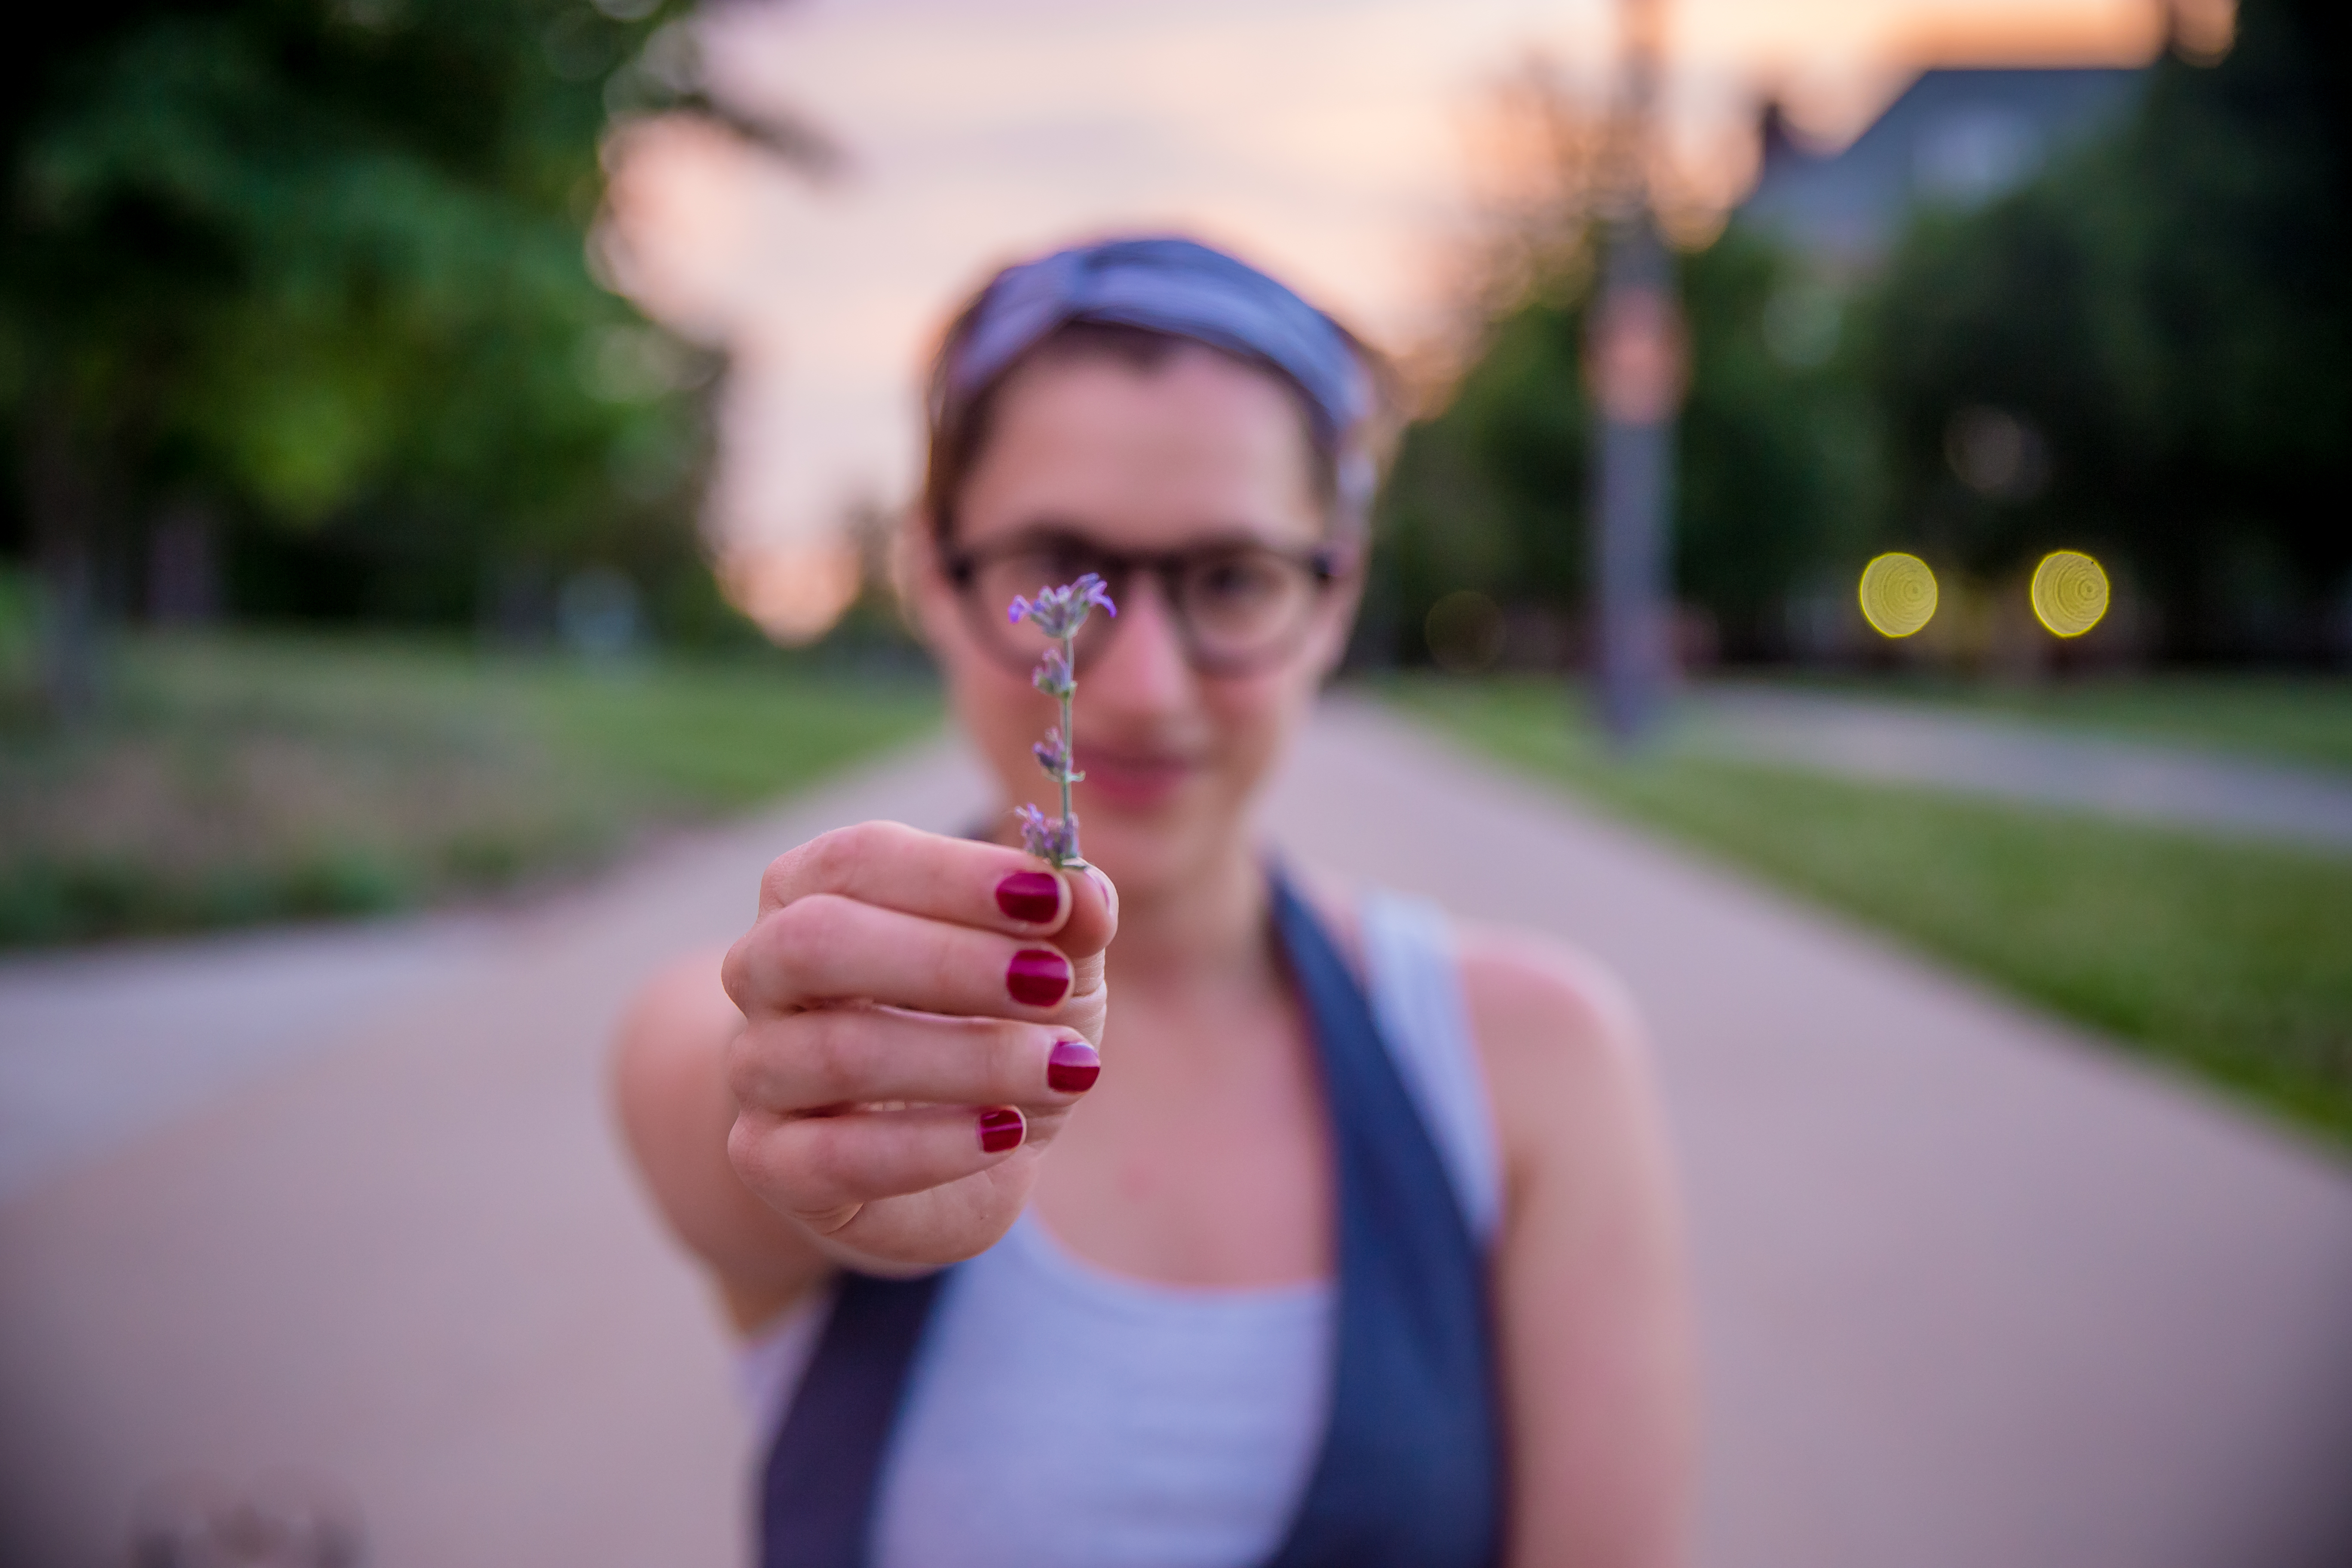
hand, person, girl, woman, photography, flower, female, portrait, spring, color, macro, blue, bride, smile, glasses, photograph, skin, beauty, portrait photography